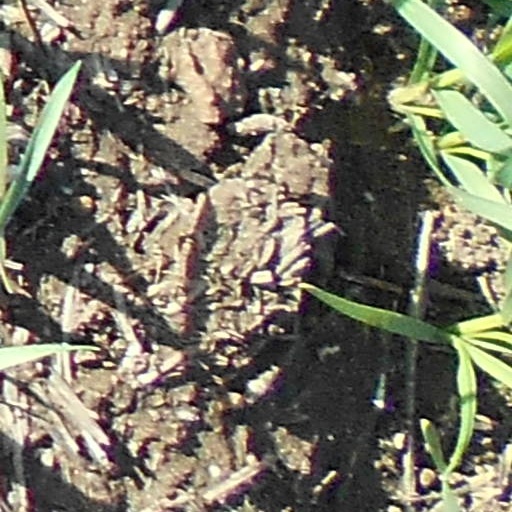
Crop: wheat